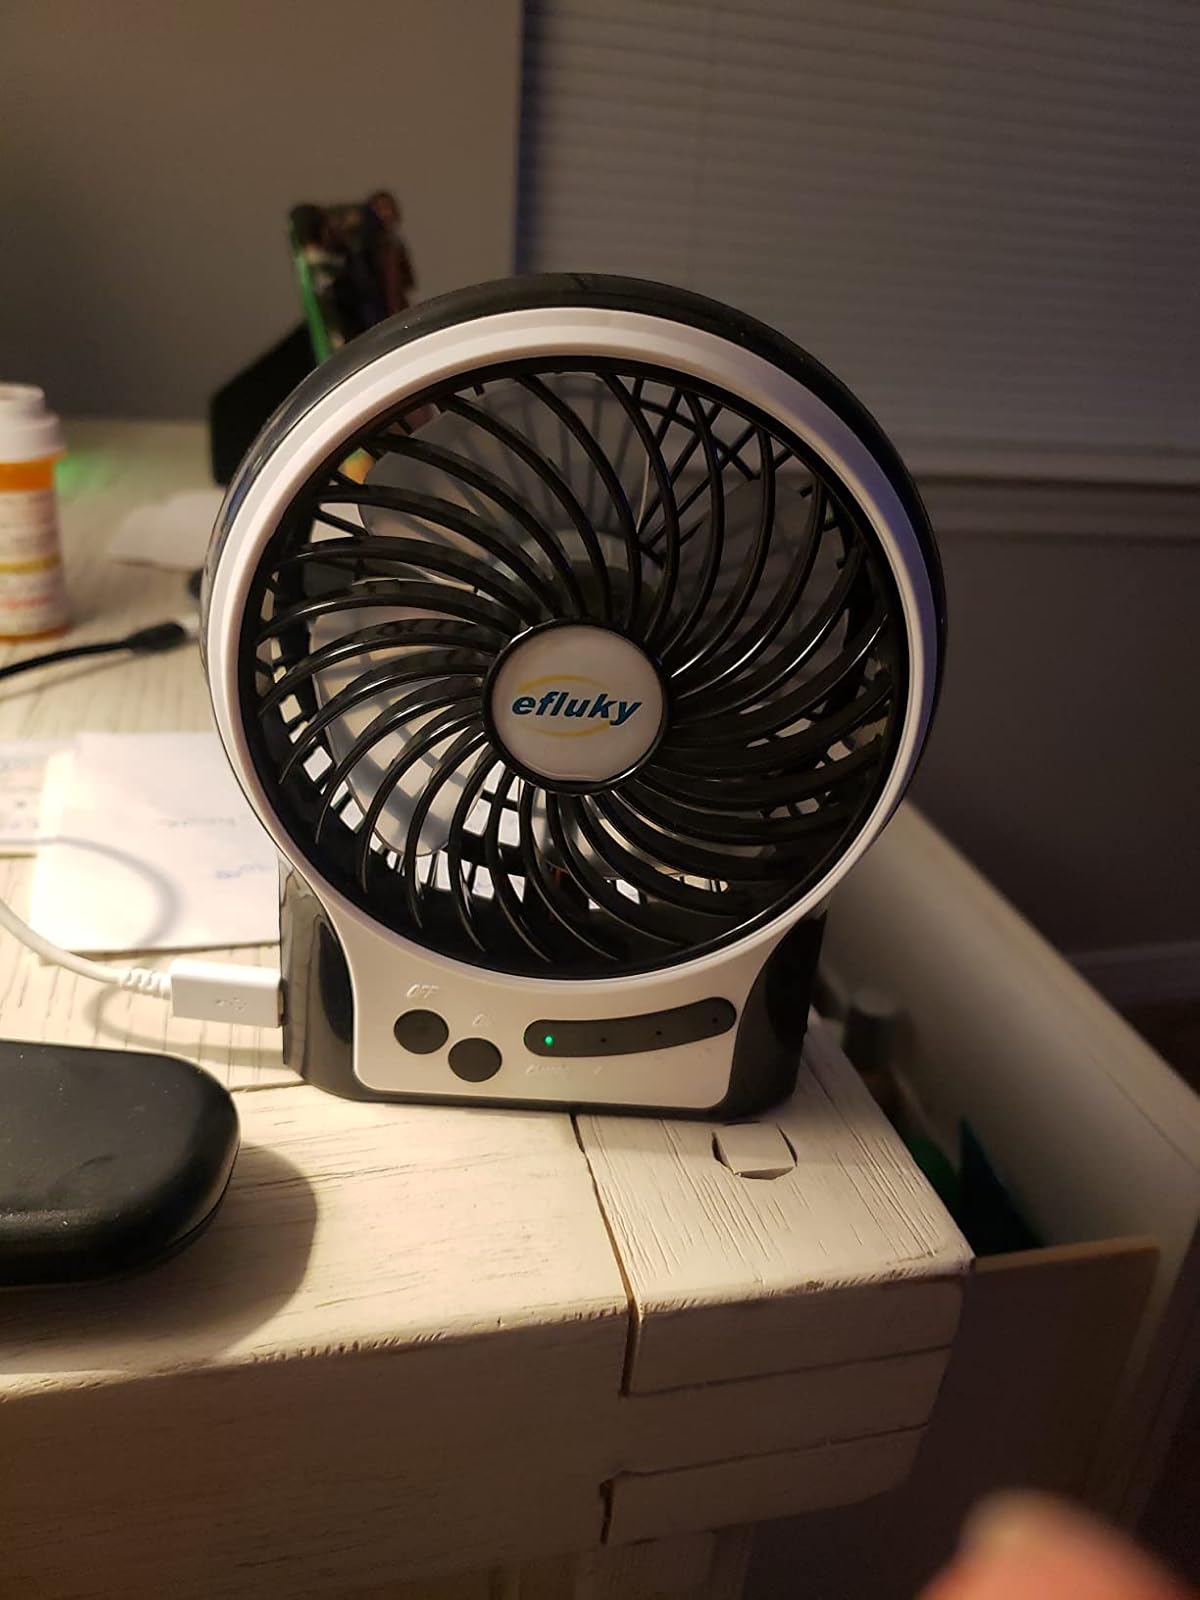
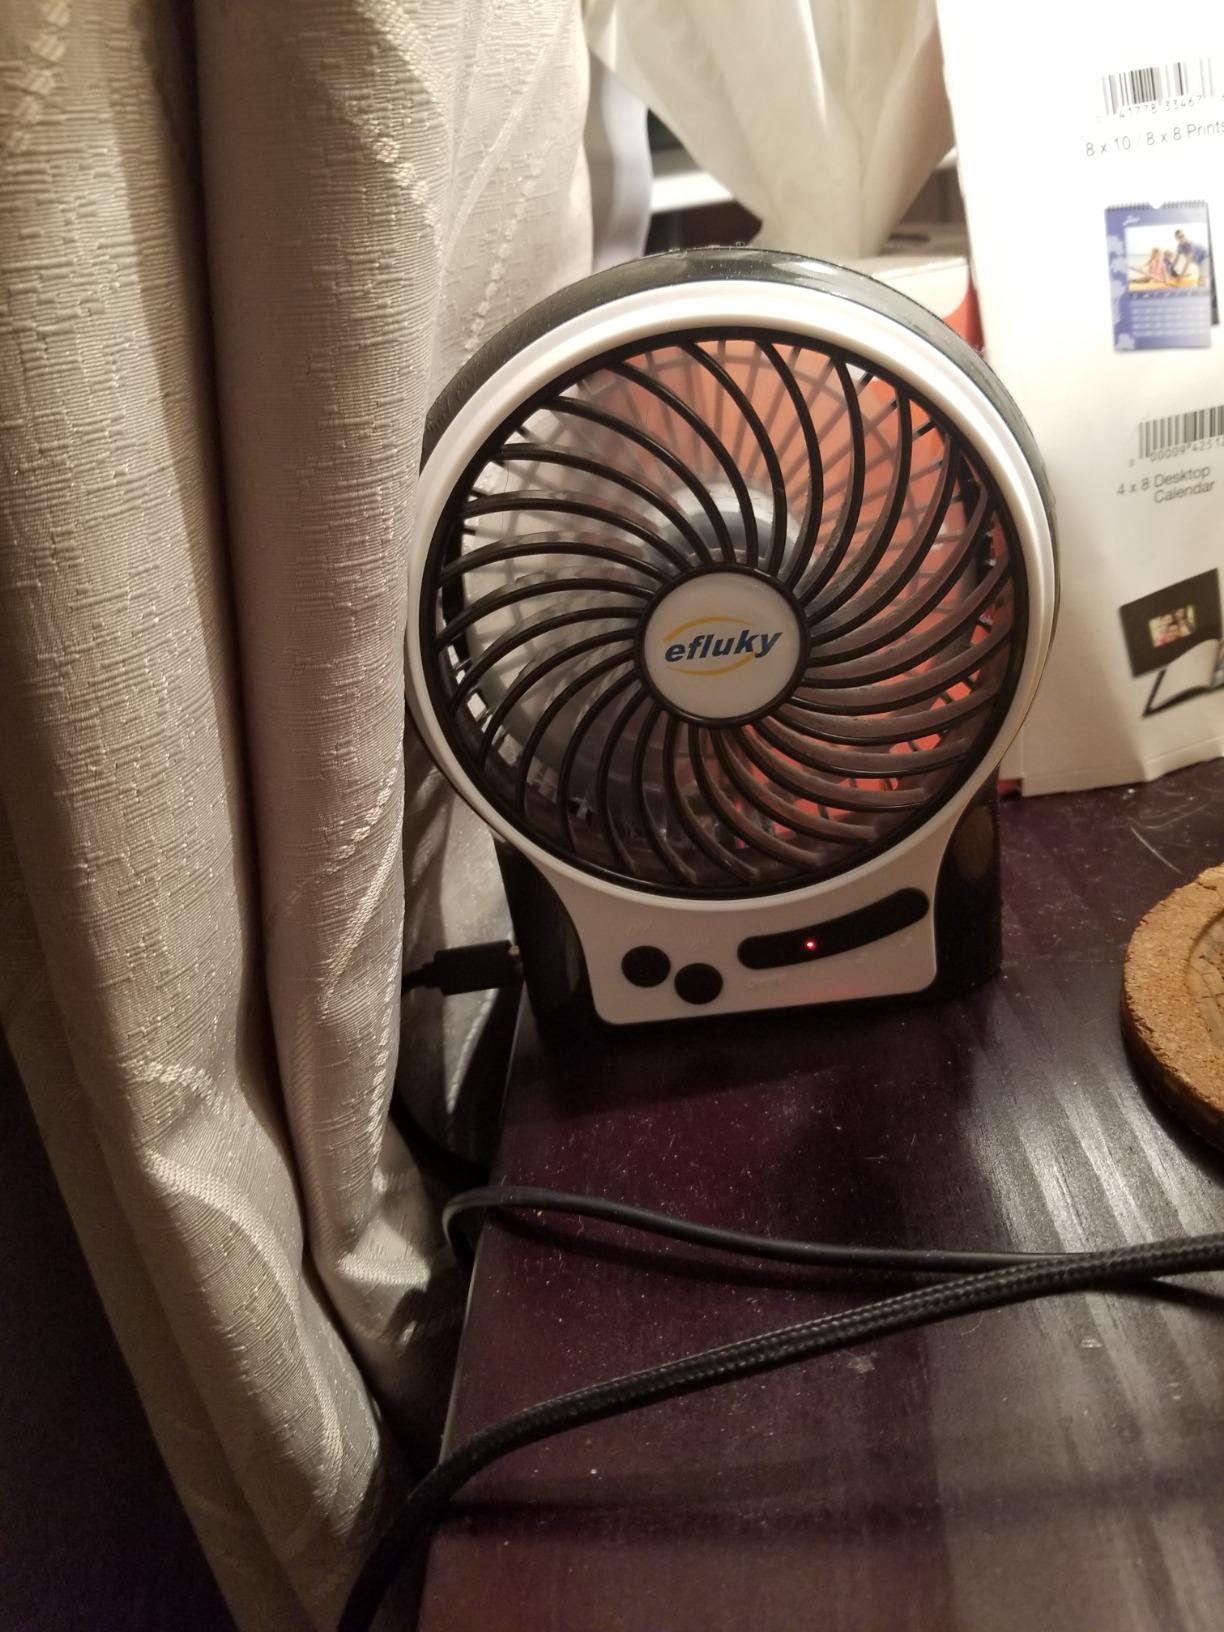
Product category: fan
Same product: yes